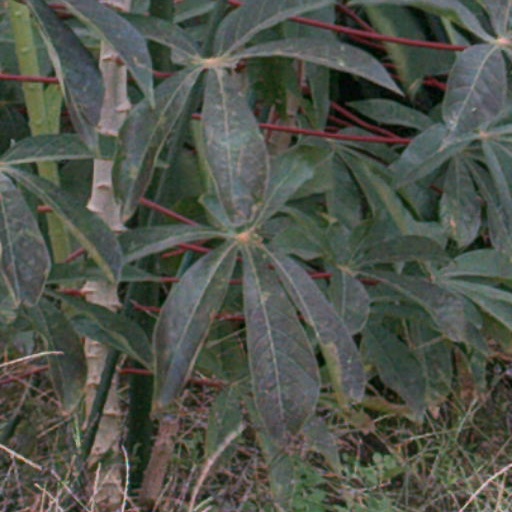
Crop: cassava